Yuzhong, Chongqing

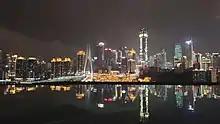
Jiangbei District looking at Yuzhong District Peninsula (night view)

Chongqing Bashu Secondary School, once called "Bashu Middle School" (巴蜀中学) is a secondary school located in the Huanghuayuan area. Founded in 1933, it educates students aged 12–18. Its motto is "公正诚朴" (Selflessness, Justice, Honesty and Simplicity).